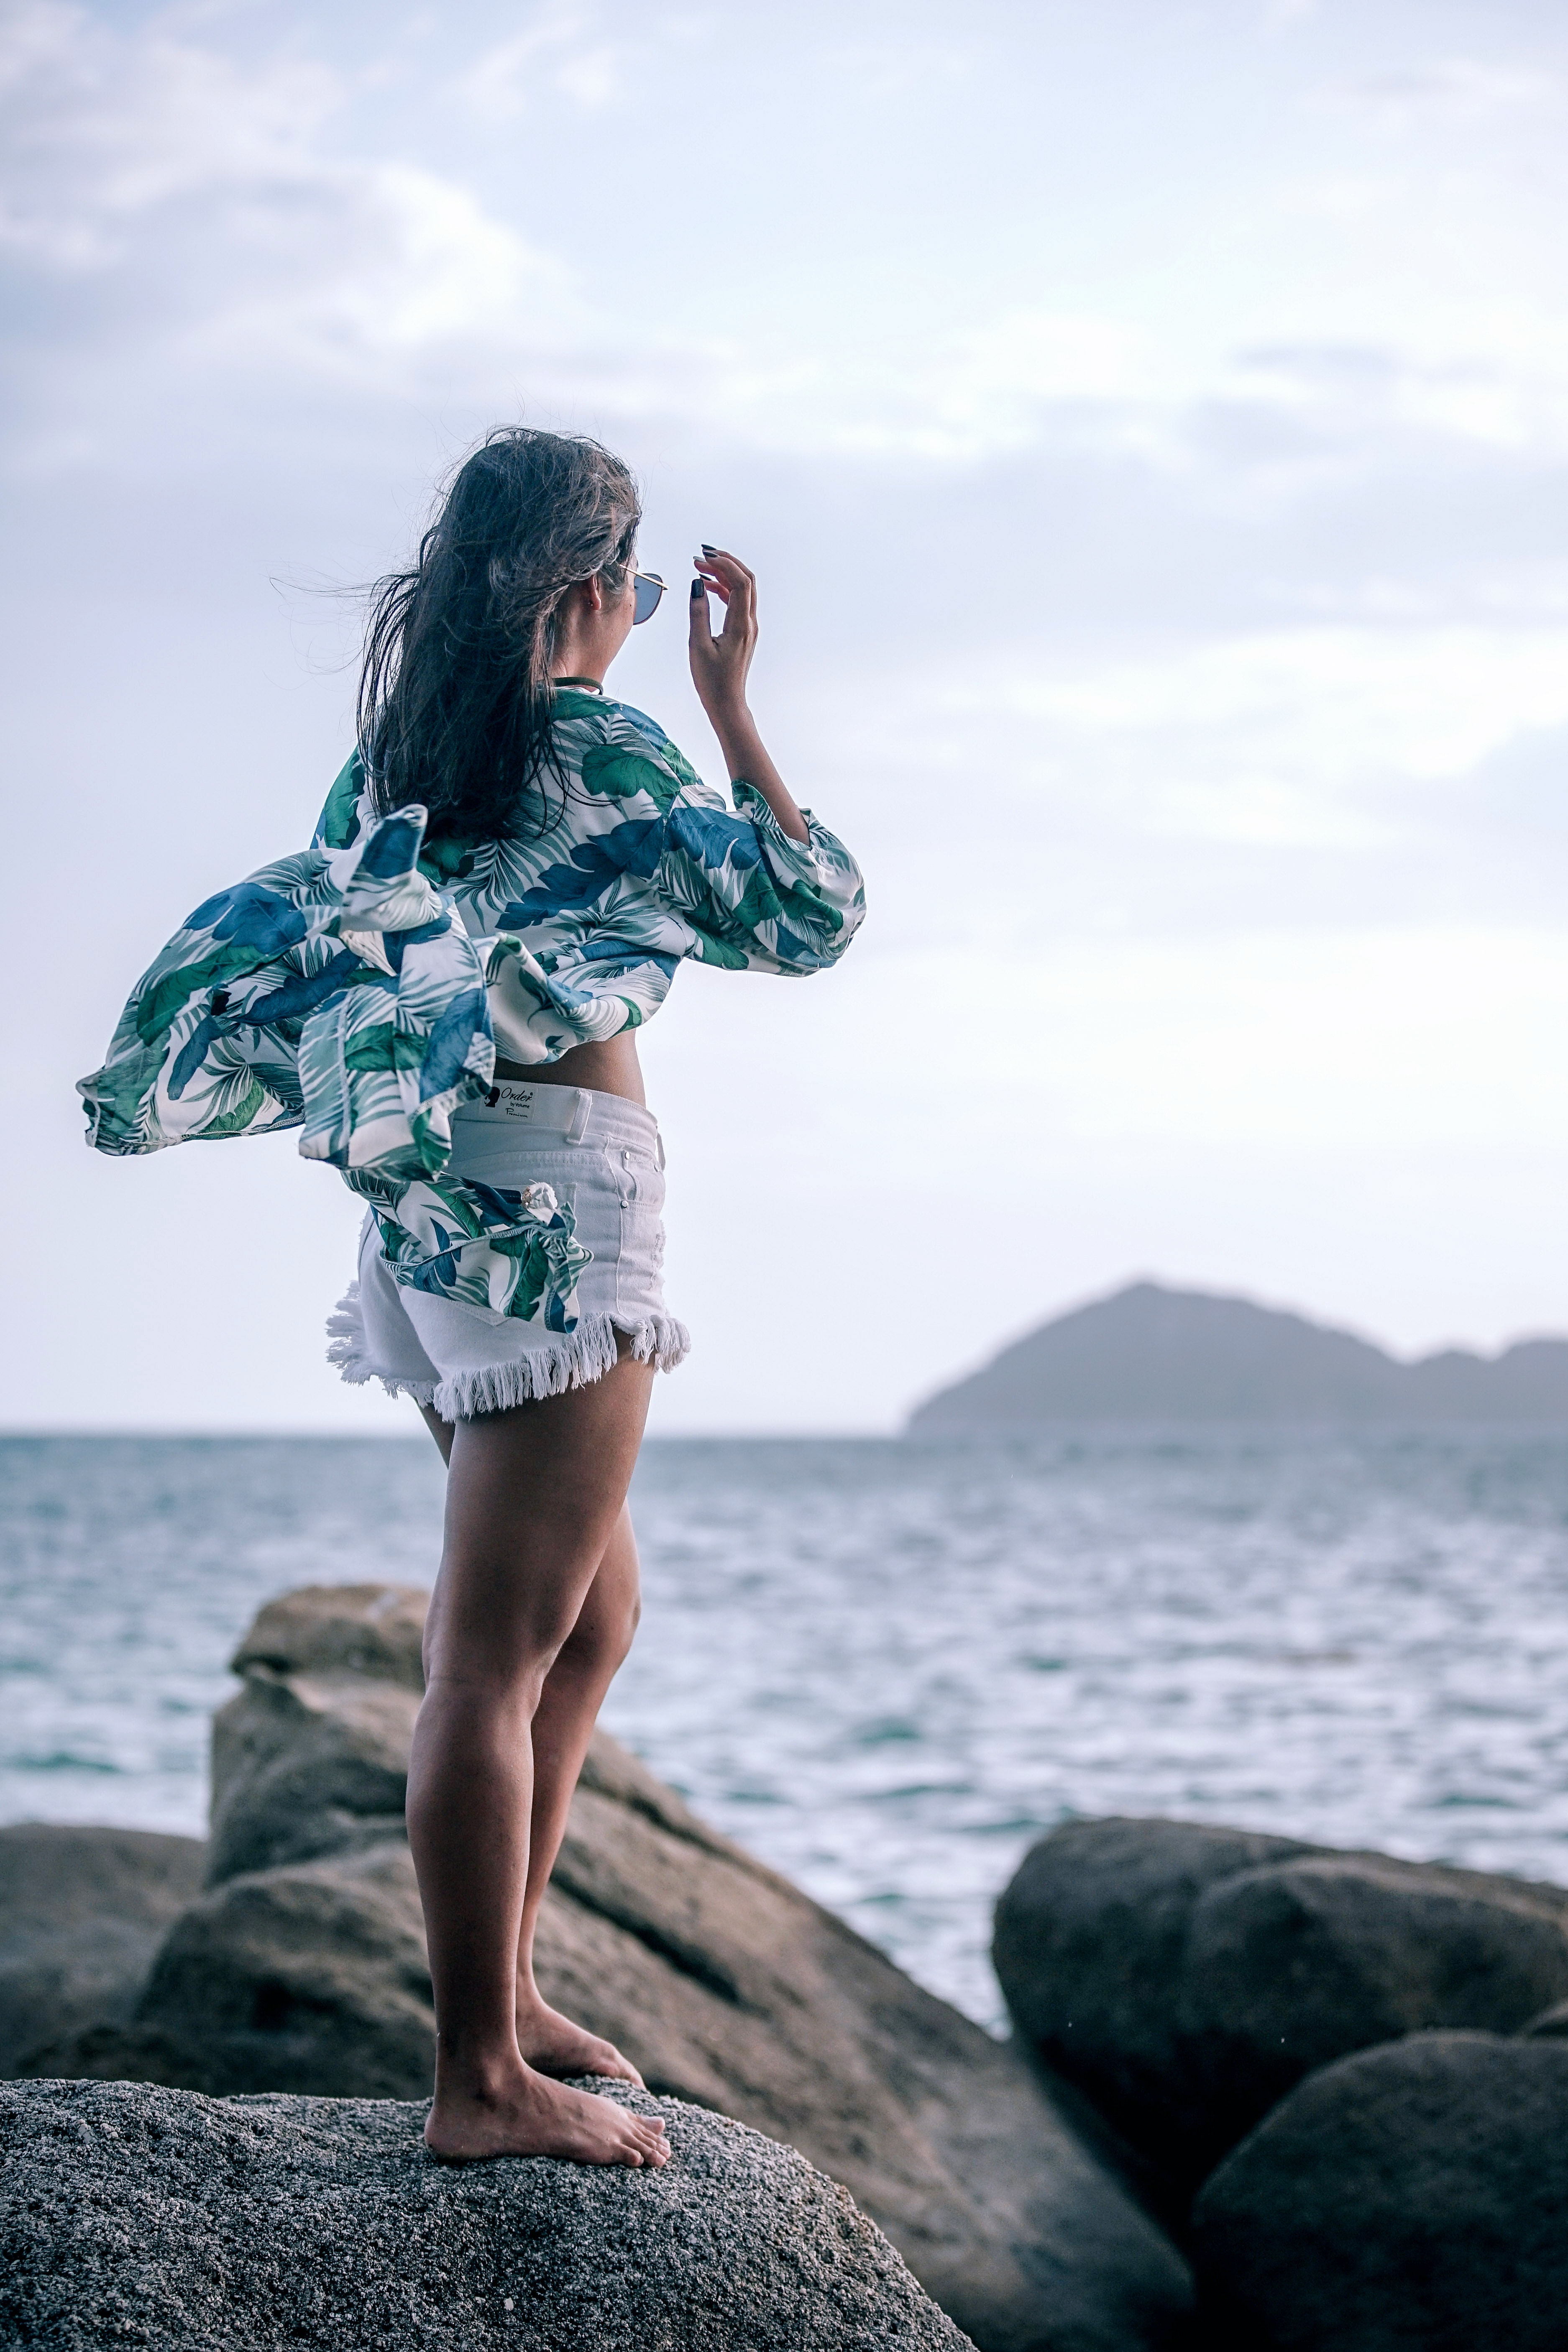
People in nature, photograph, white, water, green, blue, beauty, sea, shoulder, leg, sky, fashion, human leg, ocean, summer, photography, standing, joint, long hair, photo shoot, model, rock, vacation, happy, dress, human body, thigh, black hair, sunlight, beach, shorts, barefoot, sitting, flash photography, wind, coast, brown hair, tourism, style